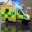
Label: ambulance